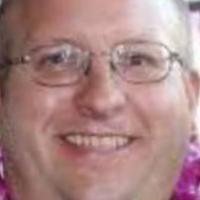
Age group: age 31-40